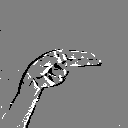
ASL letter: h